Boycotts of Israel

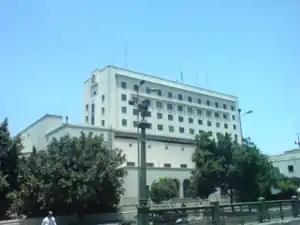
Headquarters of the Arab League, Cairo

The Arab League organised a boycott of pre-establishment Israel in December 1945, shortly after its formation, before the establishment of the State of Israel in 1948, and continued and intensified it afterwards. The Arab League boycott is an effort by its member states to isolate Israel economically to prevent Arab states and discourage non-Arabs from providing support to Israel and adding to Israel's economic and military strength.